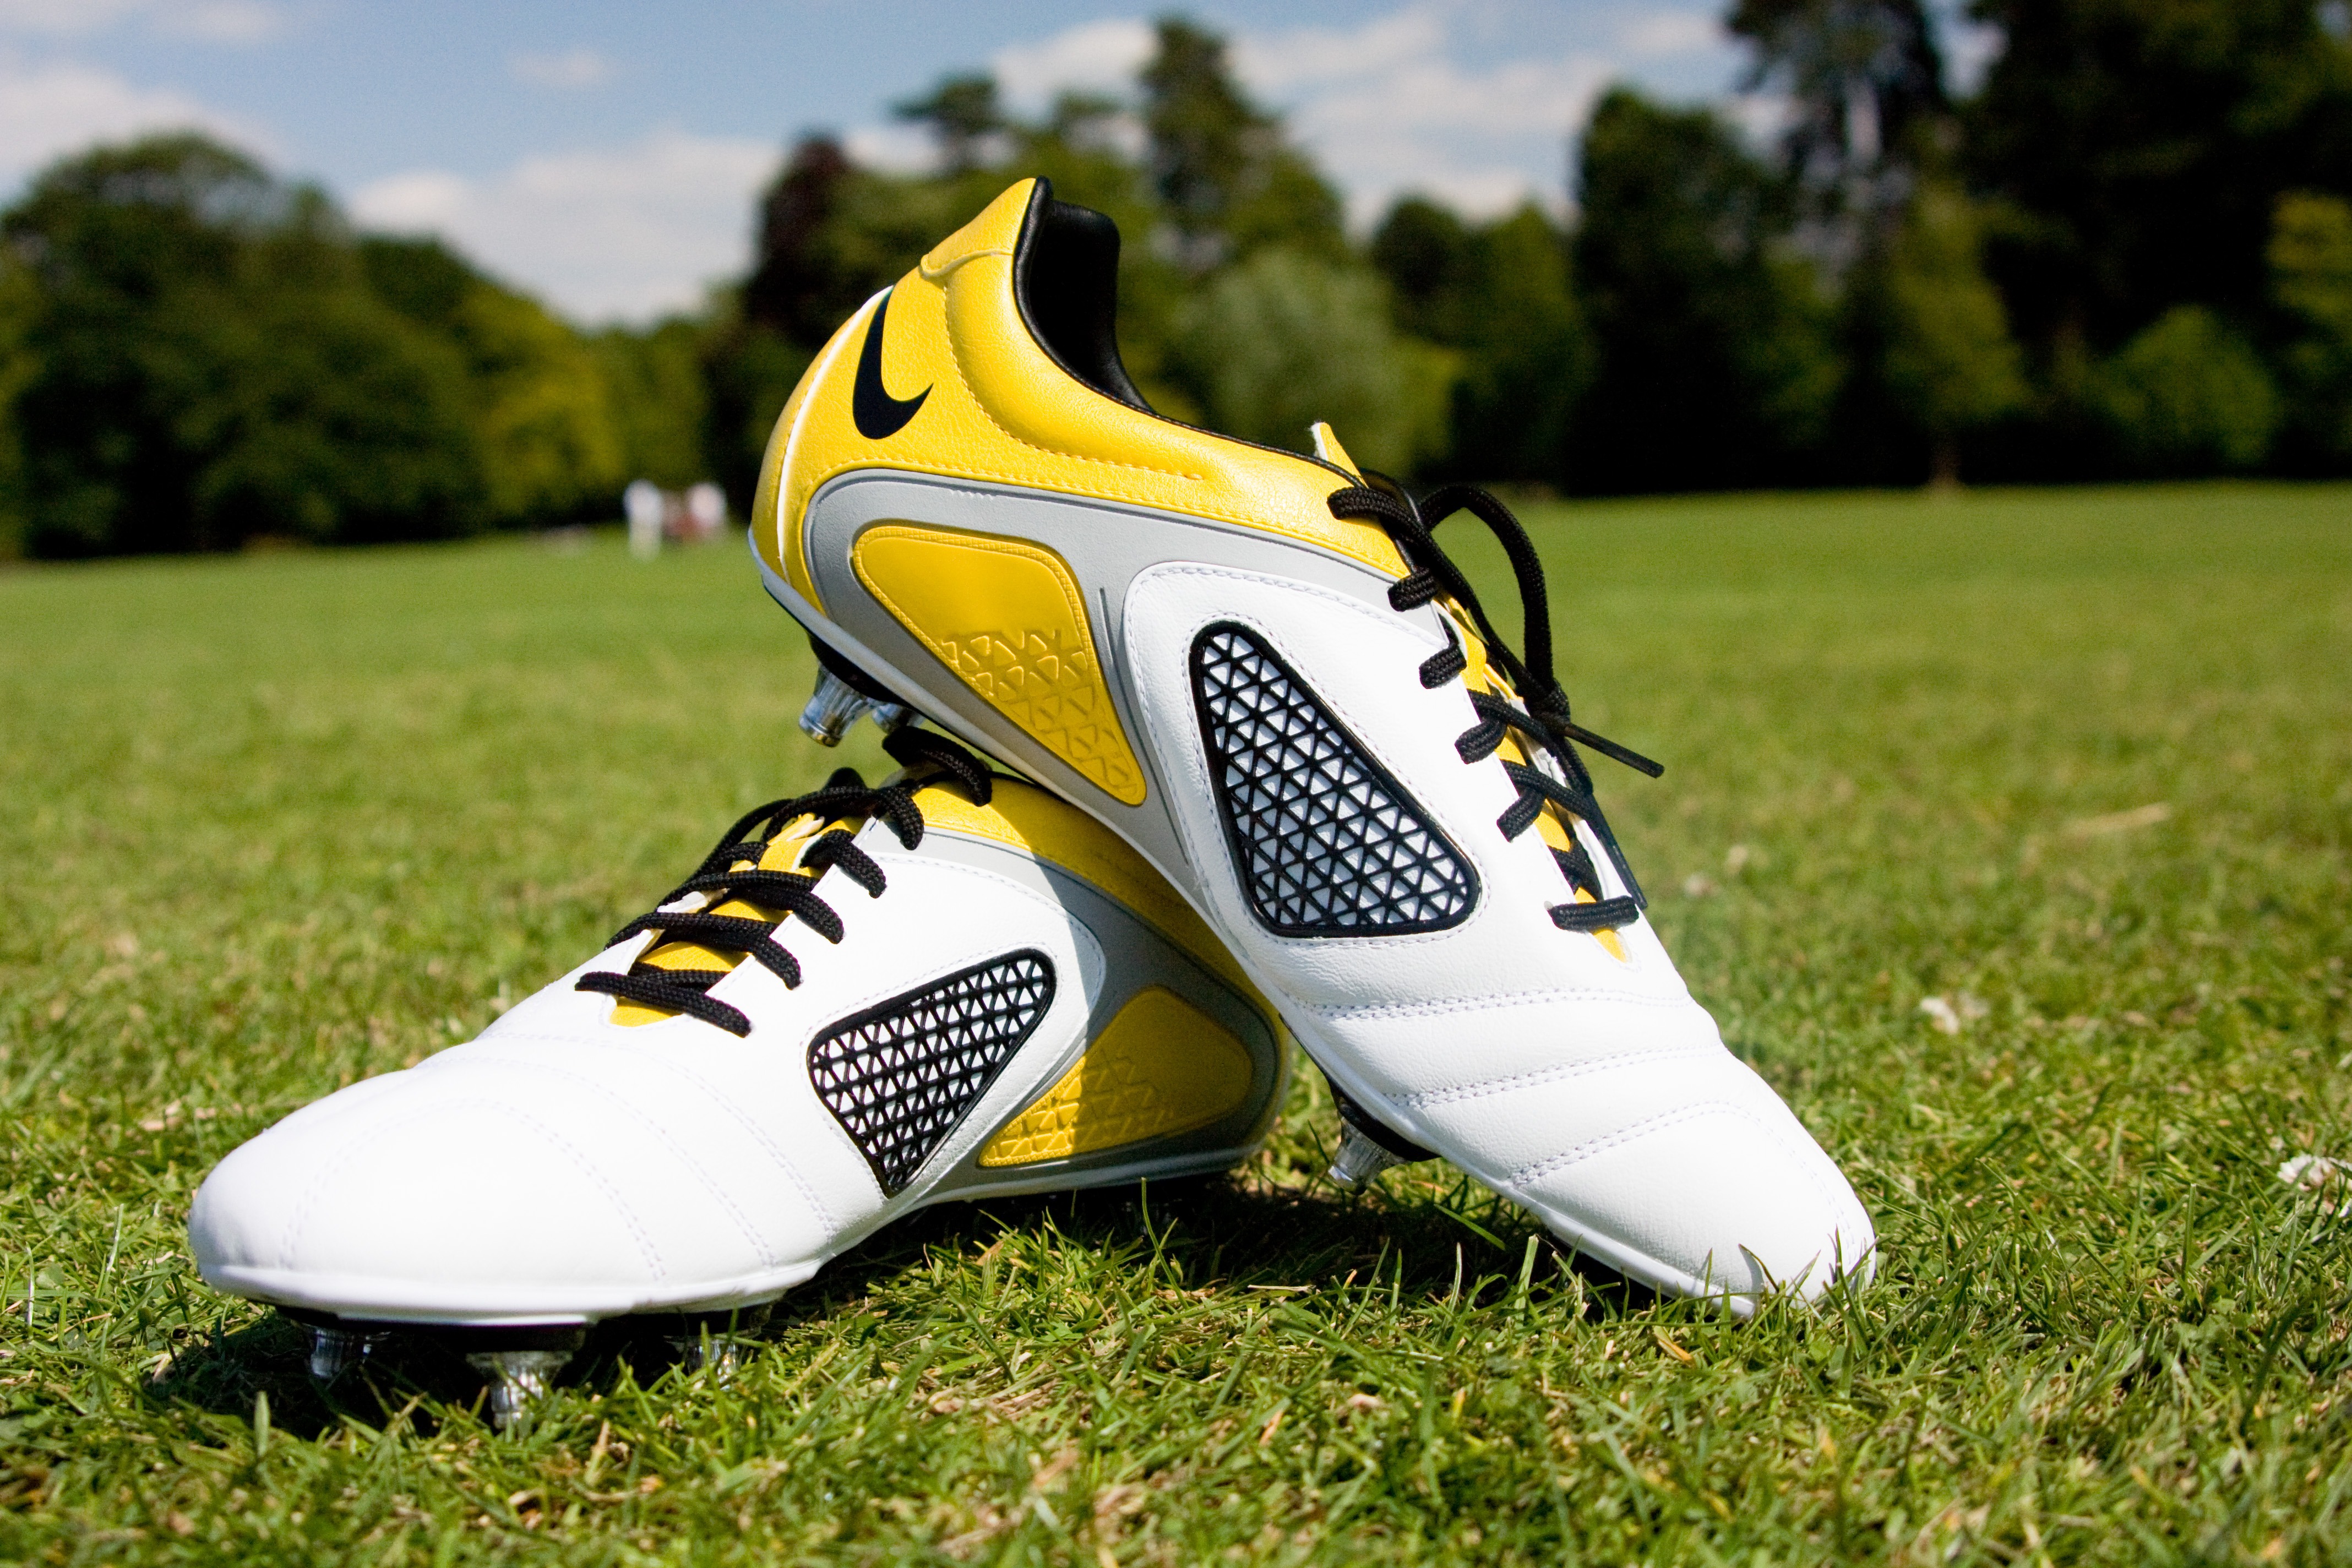
grass, shoe, white, sport, field, lawn, cup, green, park, soccer, club, yellow, football, barcelona, player, world, sports equipment, brand, england, liverpool, shoes, manchester, team, boots, footwear, ball, footballer, famous, united, championship, chelsea, arsenal